Old Orchard Beach, Maine

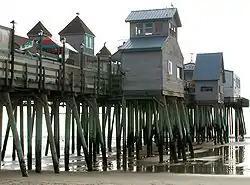
Pier at Old Orchard Beach

Three versions of the Pier were constructed by people and modified by nature. The first, long, was built of steel in 1898. When the ribbon was cut on July 2, 1898, it was a “global cultural icon,” at 1,825 feet the longest steel pier in the world, created by Berlin Iron Bridge Co. at a cost of $38,000. At its end was the Pier Casino, a ballroom with room for 5,000 dancers. Shortly after its completion a storm reduced its length by . It was rebuilt, but 10 years later, after another storm, the pier was shortened to and the Casino was moved. In the interwar period, the Casino hosted such acts as Guy Lombardo, Louis Armstrong, Benny Goodman, Xavier Cugat and Frank Sinatra. After the war Old Orchard became somewhat downscale, becoming known as a destination for blue-collar partygoers. A fire in 1969 destroyed Noah's Ark, the two carousels, the Whale's Mouth, the Mine Ride, and the Jack and Jill slide. The Casino was demolished in 1970.